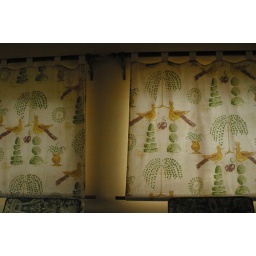
curtains in my house